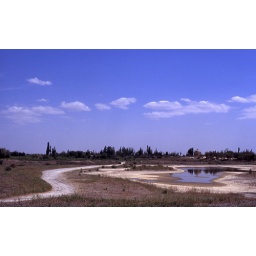
Soon-to-be-dry lake in front of a cool looking building